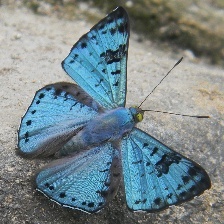
Species: GLITTERING SAPPHIRE